Tim Batt

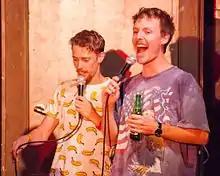
Batt (left) in 2016

Tim Batt (born 19 August 1987) is a New Zealand-based comedian and podcaster. He co-hosted The Worst Idea of All Time podcast with fellow NZ comedian Guy Montgomery and was nominated for a Billy T Award in 2014 and 2015.